Describe the emotion expressed in this image:  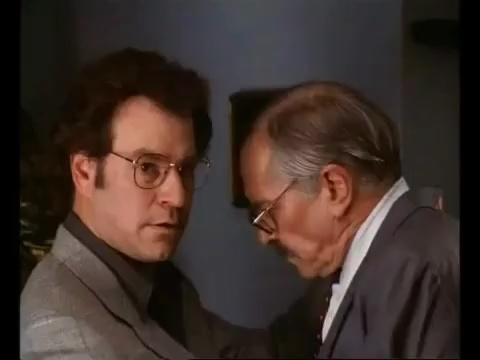
This person displays Pain, valence and arousal with low intensity.